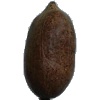
Label: Nut Pecan 1